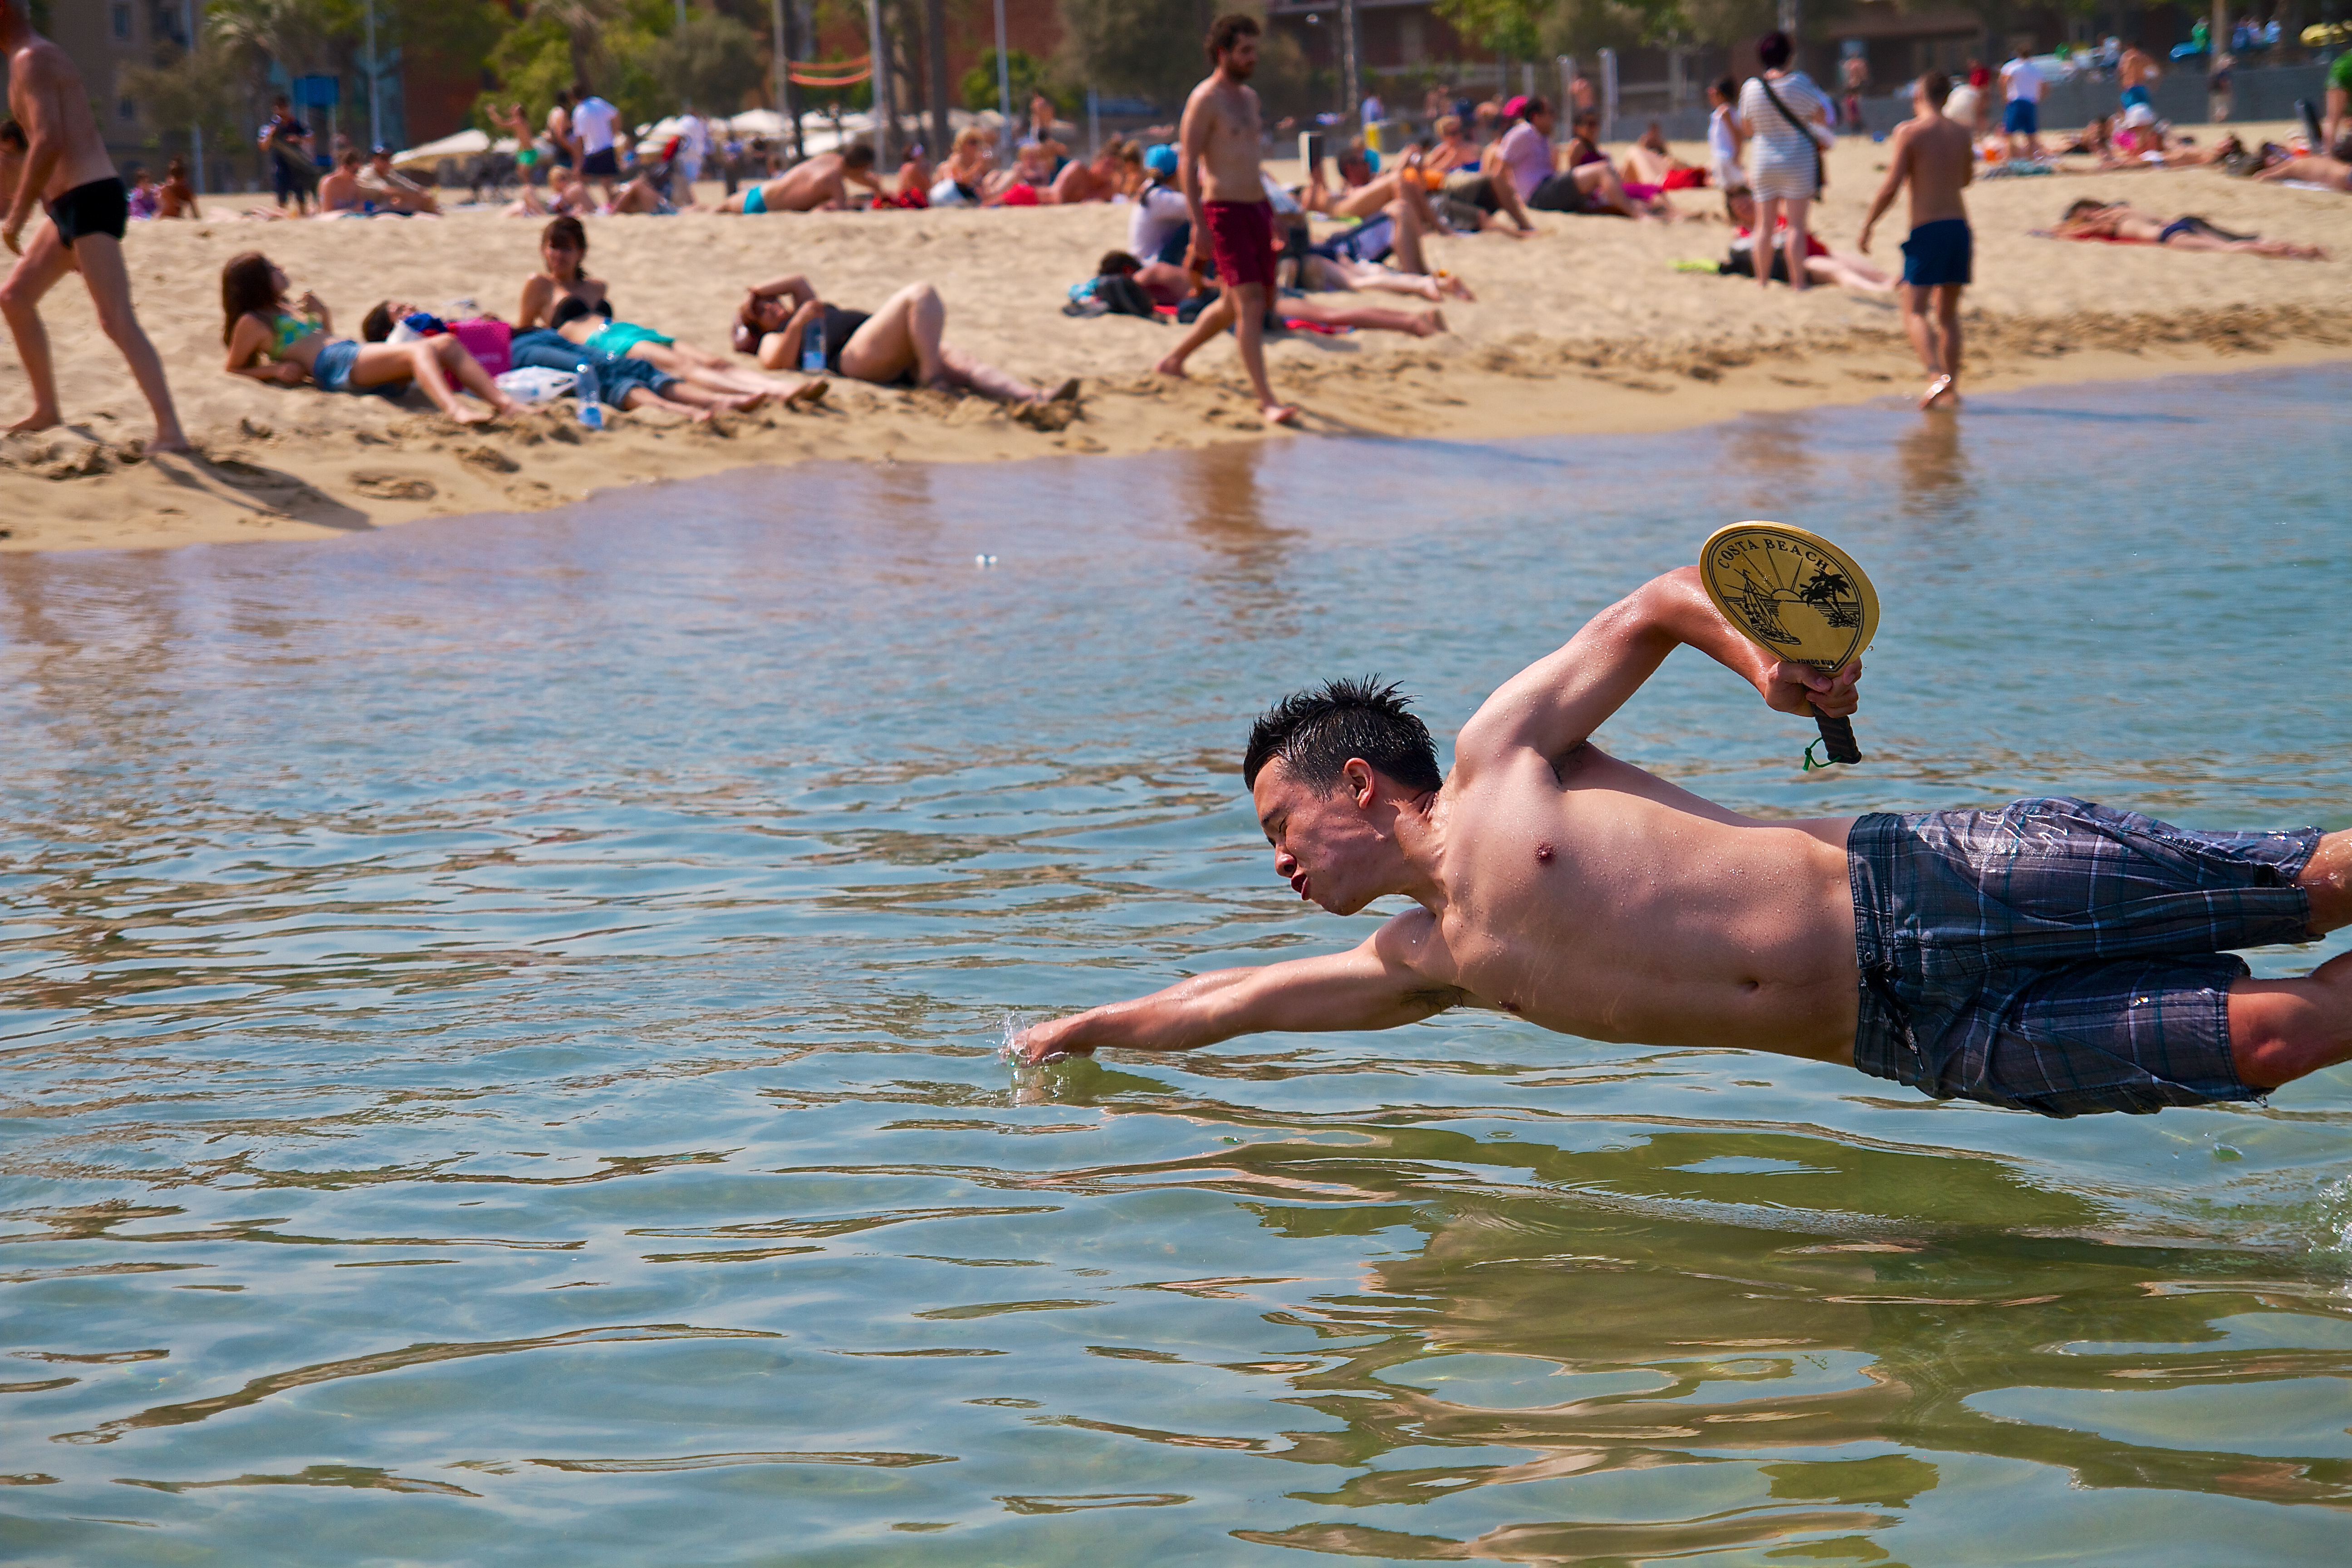
beach, sea, water, ocean, people, jumping, bar, paddle, mud, action, freeze, barcelona, body of water, fun, sports, beaches, funny, endurance sports